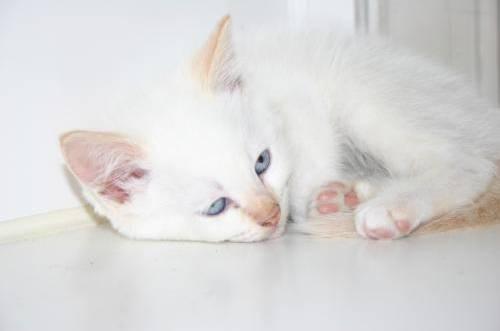
cat